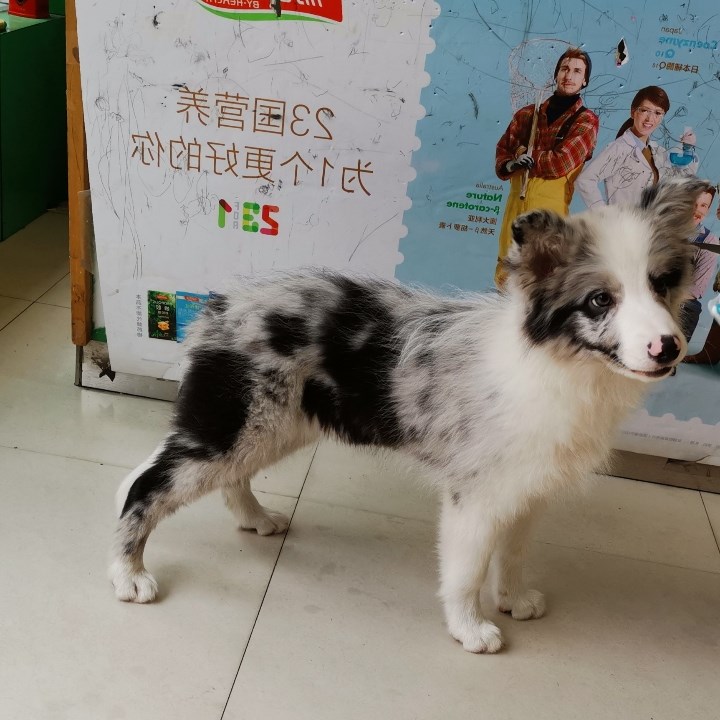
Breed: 2594-n000109-Border_collie